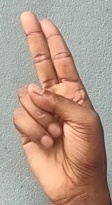
ASL sign: U